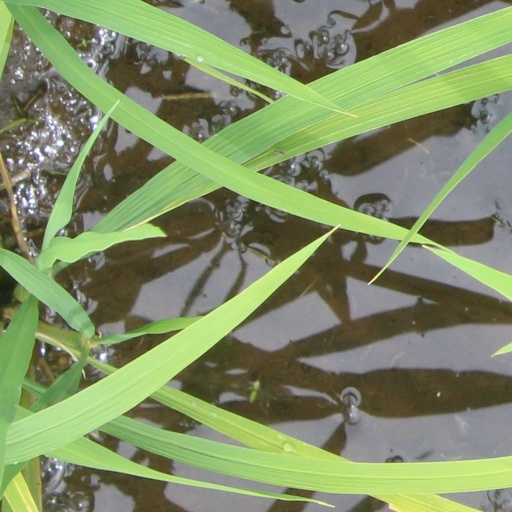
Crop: rice